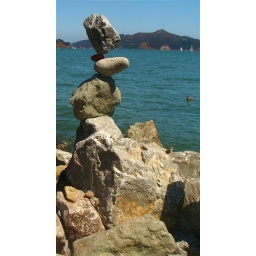
There is a gentleman who balances stones out on the rock wall in Sausalito. Amazing, temporary structures.